Autograph

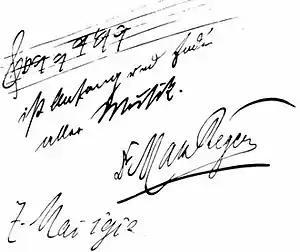
"B-A-C-H is beginning and end of all music", signed autograph document by Max Reger (dated 7 May 1912)

An autograph is a person's own handwriting or signature. The word "autograph" comes from Ancient Greek ("autós", "self" and , "gráphō", "write"), and can mean more specifically: